Aremberg Castle

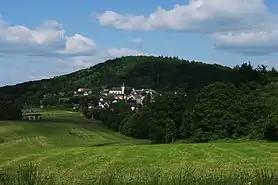
View from the sports field of a country hostel looking NE towards Aremberg Castle and the village of Aremberg

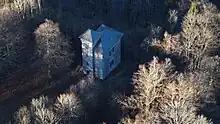
Viewing tower (2014 aerial photo)

Aremberg Castle is a ruined mediaeval hill castle on the Aremberg in the Ahr Hills in the Eifel region in Germany. The ruins lie near Aremberg in the county of Ahrweiler in the German state of Rhineland-Palatinate.